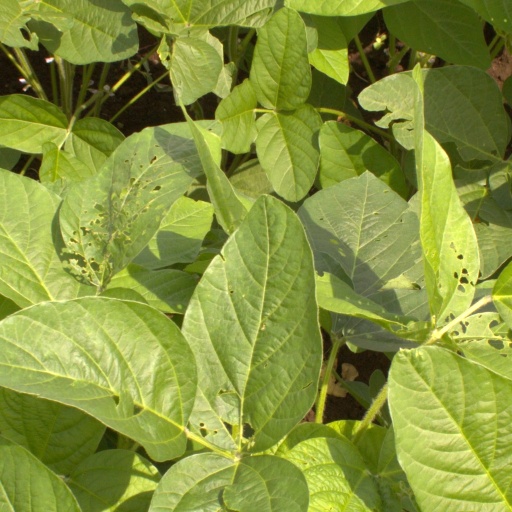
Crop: soybean